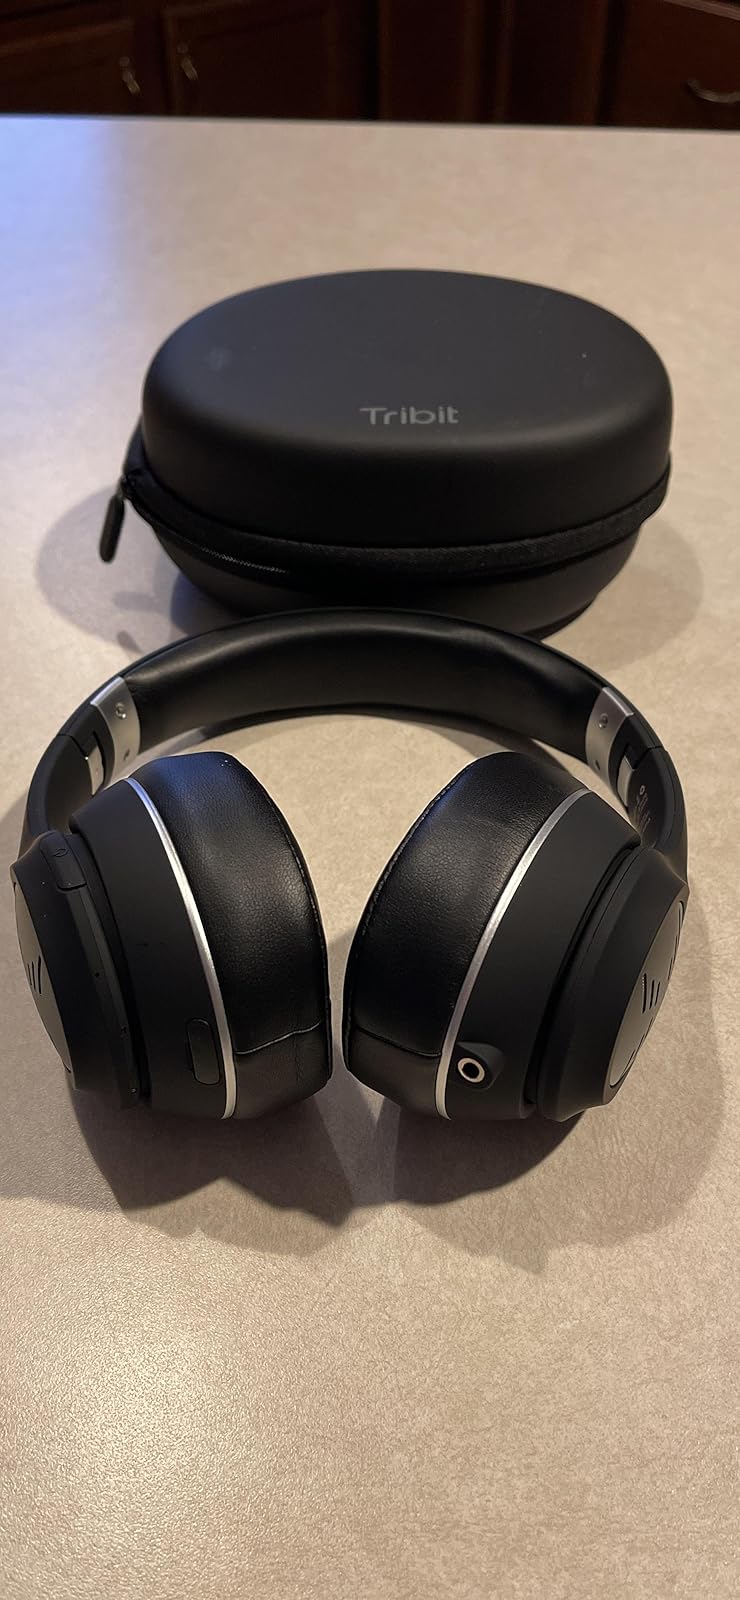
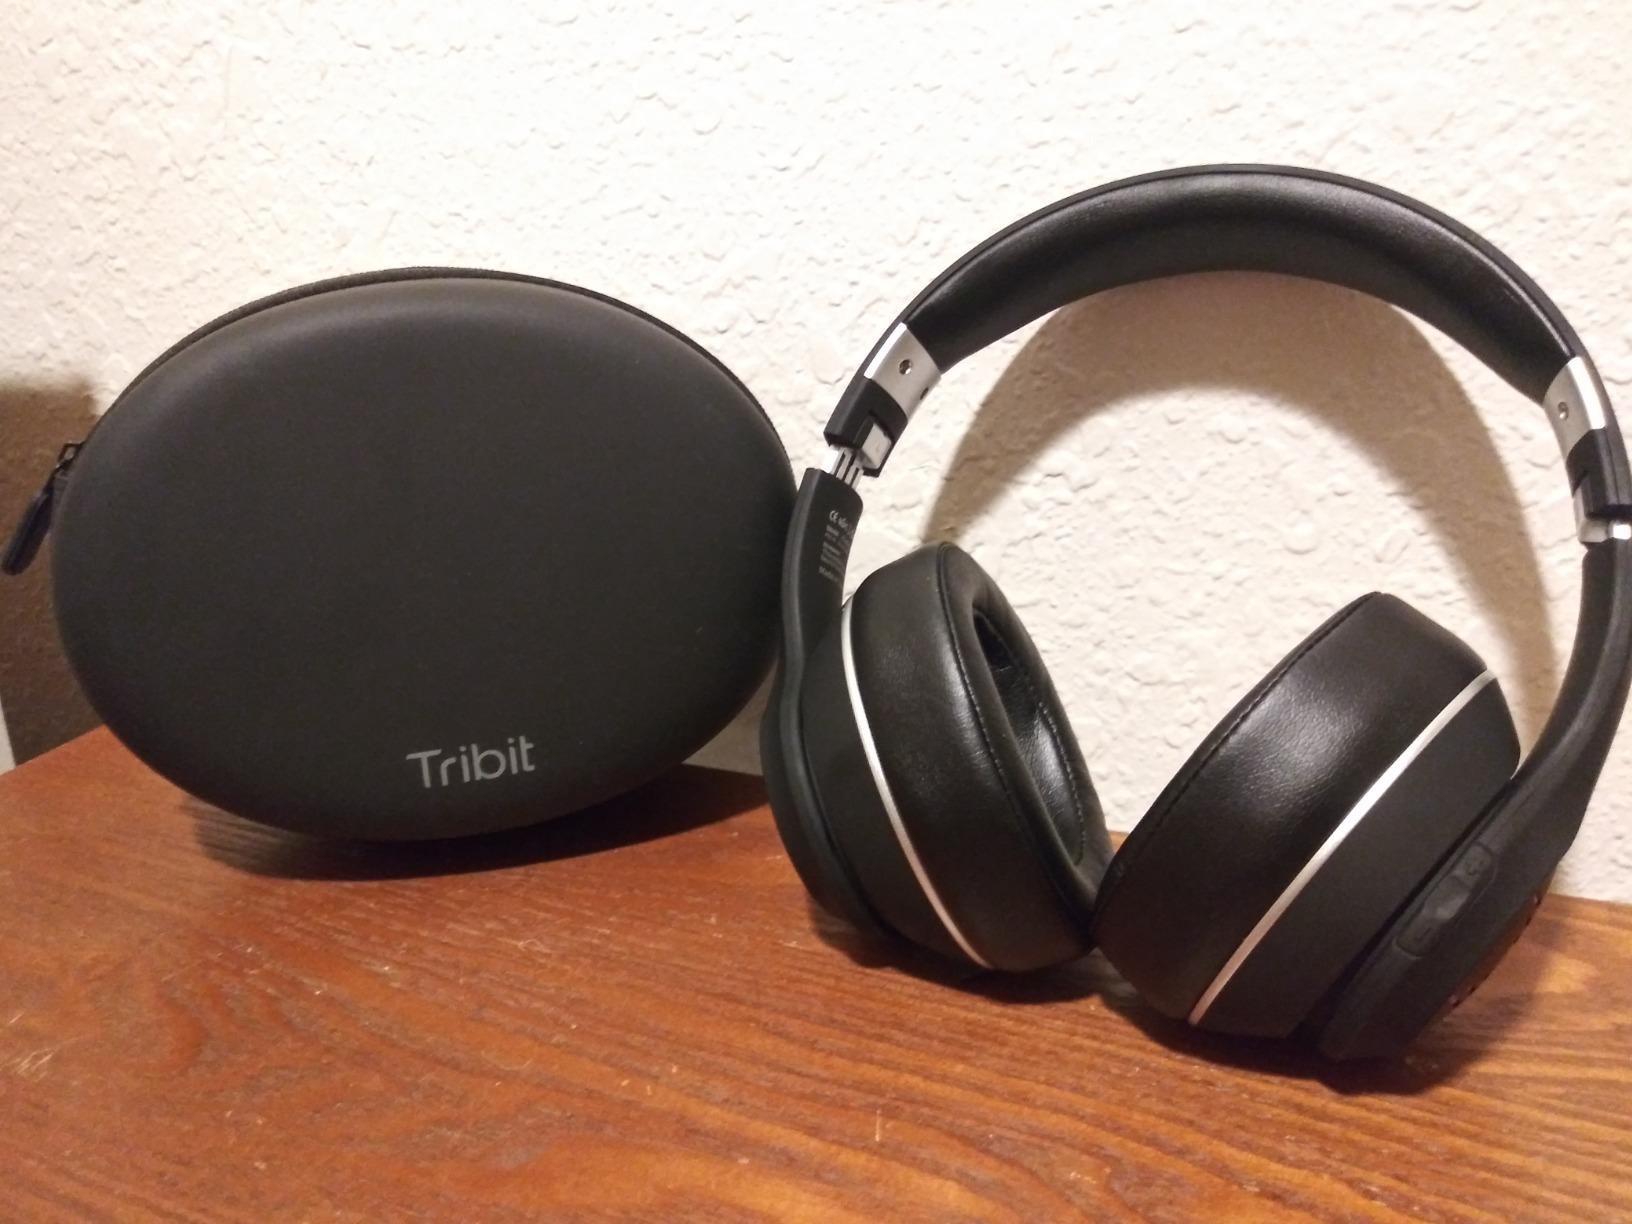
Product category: headphones
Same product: yes